Loudon Love

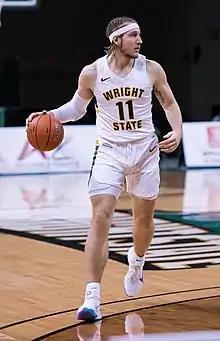
Love with Wright State in 2021

Loudon Love (born Loudon Love Vollbrecht on April 21, 1998) is an American professional basketball player for the Raptors 905 of the NBA G League. He played college basketball for the Wright State Raiders.